George Rex Graham

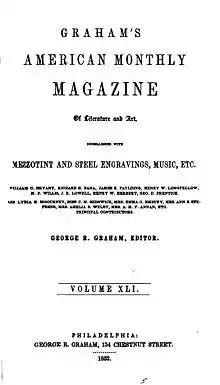
Title page from an 1852 issue of "Graham's Magazine"

Graham first began his publishing work with an editorial position with the "Saturday Evening Post" and later became the proprietor of "Atkinson's Casket." At the age of 27, Graham combined the fledgling publication with "Burton's Gentleman's Magazine" in December 1840. The acquired publication had 3,500 subscribers, bringing his total list to 5,000. In its first year, that number jumped to 25,000. Success was partially owed by Graham's willingness to include brand new engravings and illustrations at a time when most monthly publications were re-using old plates from other magazines. He also paid his freelance writers very well. In fact, in later years, a "Graham page" was the new standard of payment for magazine work.